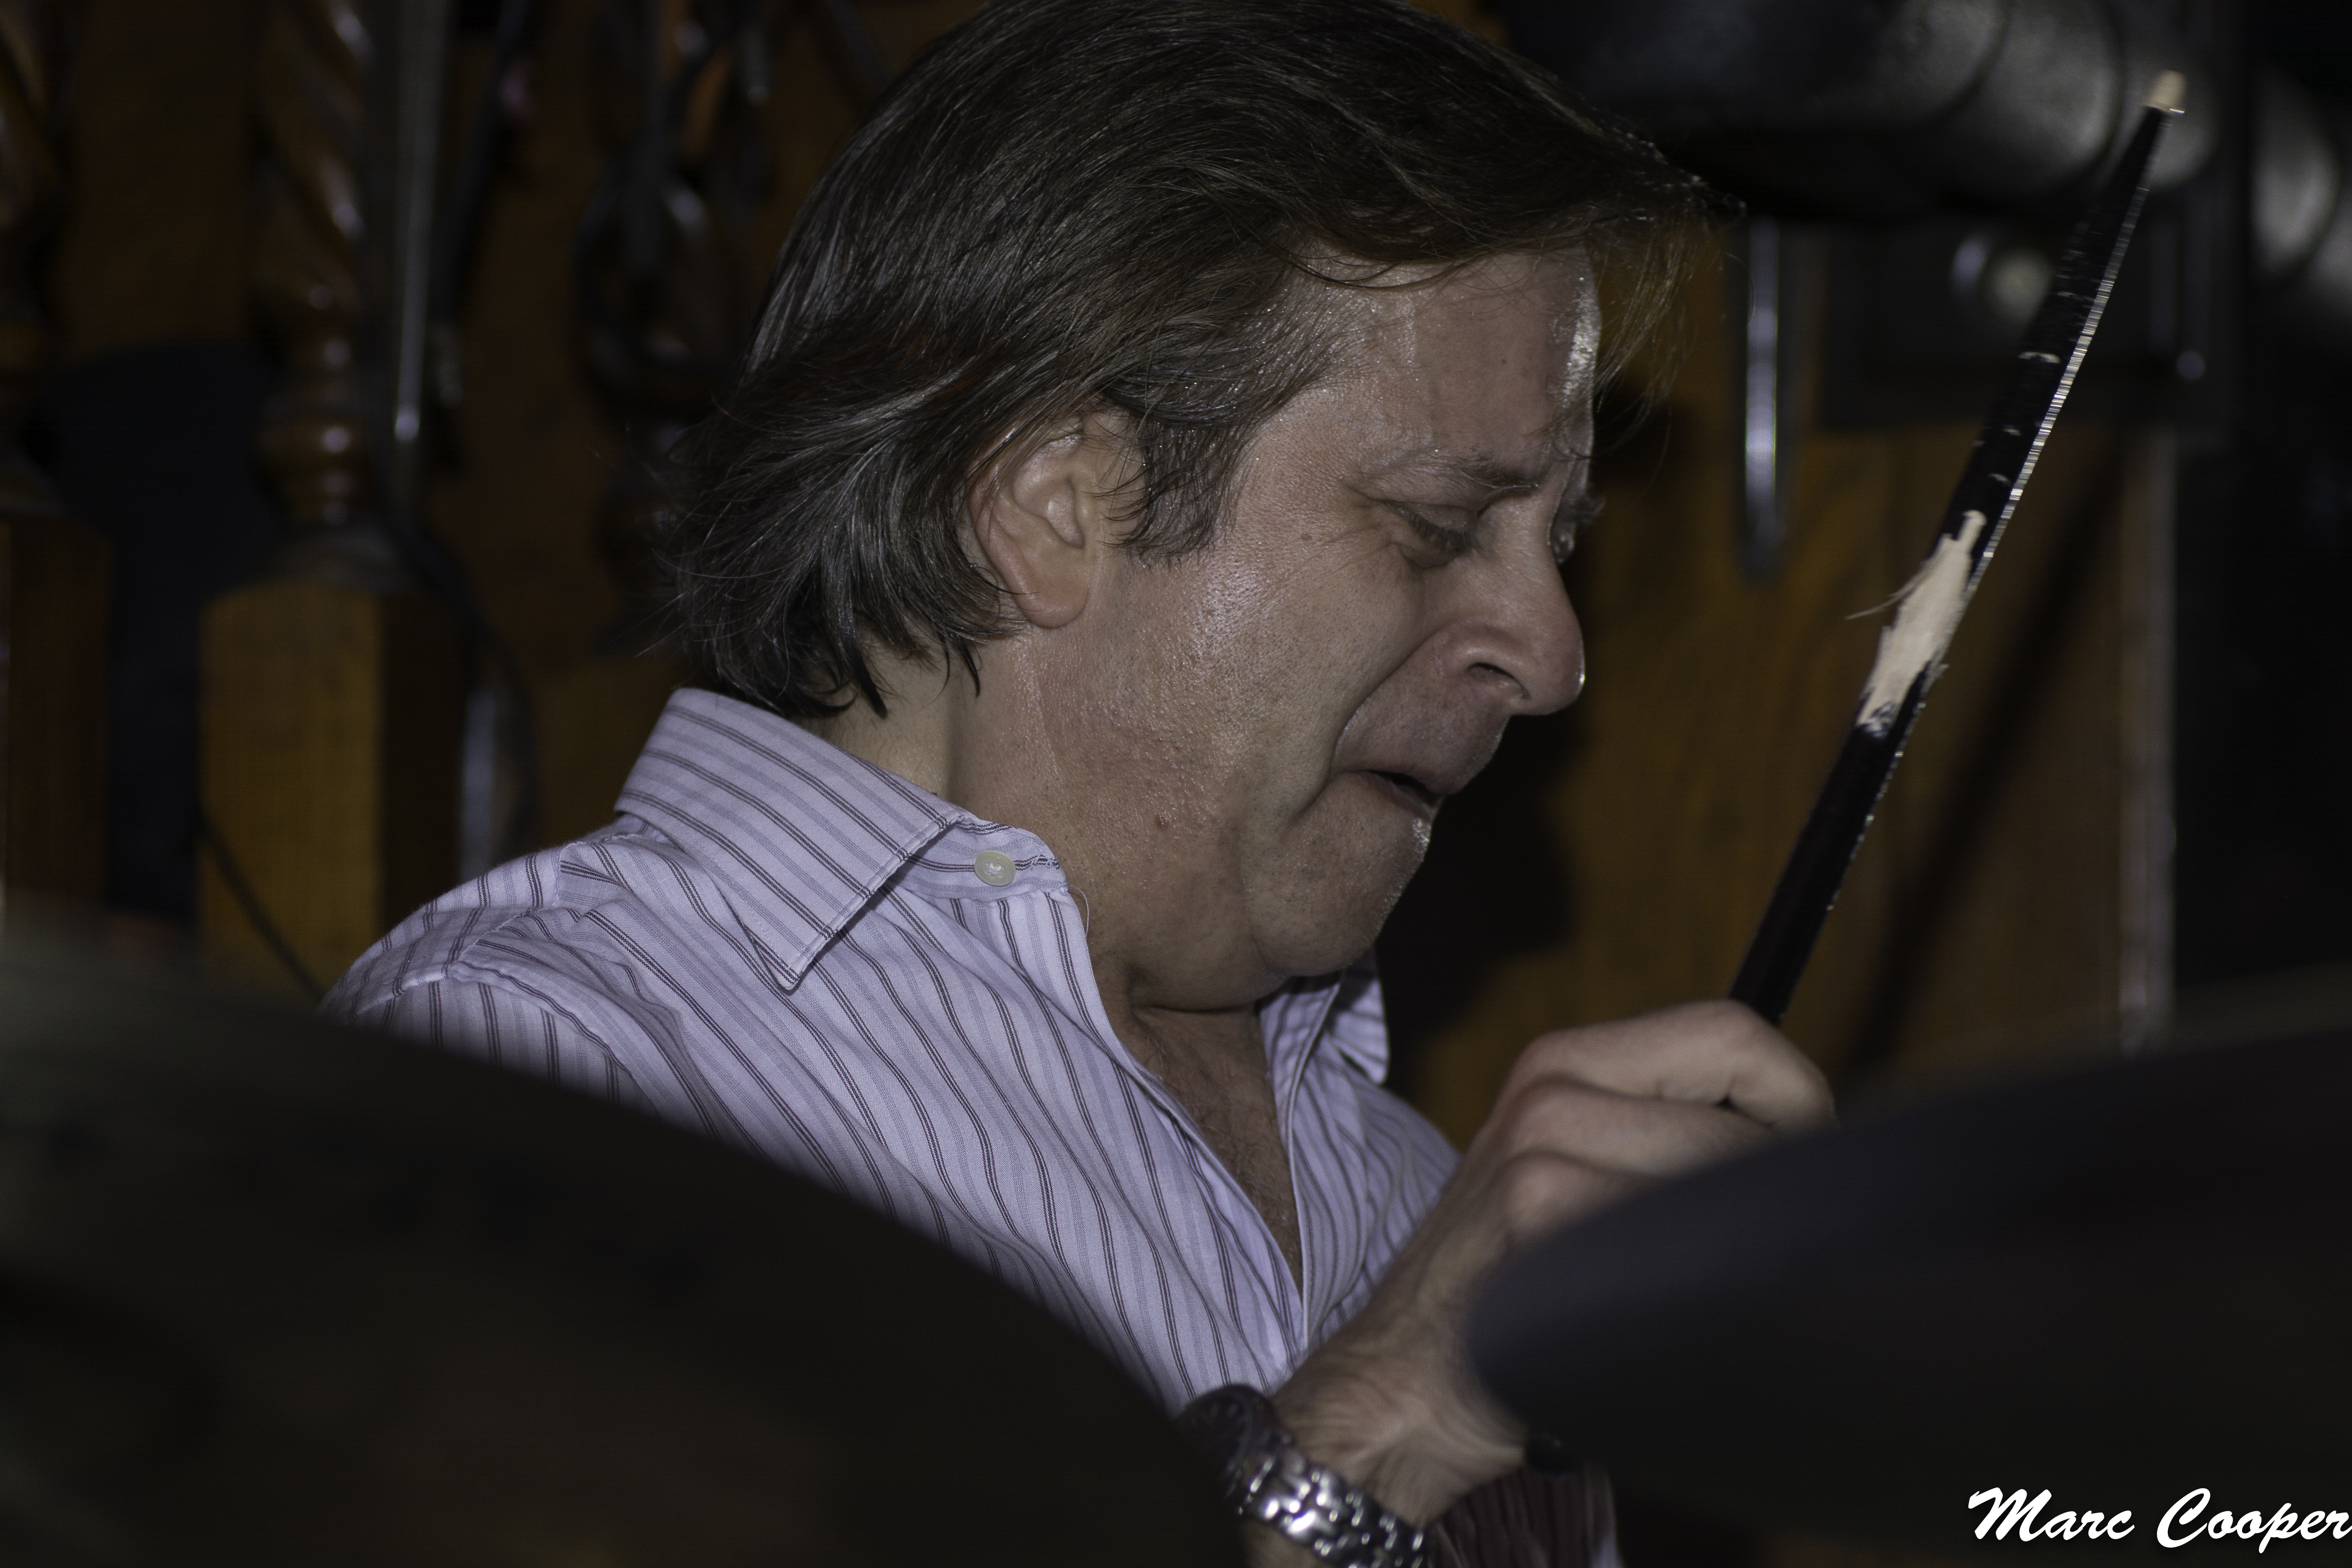
person, music, musician, singing, losangeles, dummer, bluesmusicians, davekida, pianist